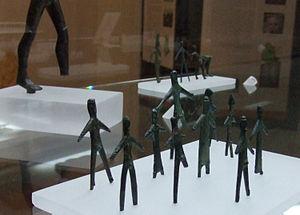
Bronzetti étrusques au musée archéologique national de l'Ombrie de Pérouse
Un objet votif étrusque est un type de vestige correspondant aux pratiques des rites et croyances étrusques ; la plupart ont été retrouvés dans les tombes des nécropoles.
Les bronzetti désignent de petits objets en bronze anthropomorphes ce qui leur donne leur nom de « petits bronzes ».